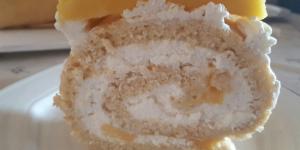
brazo de gitano de nata y frutas